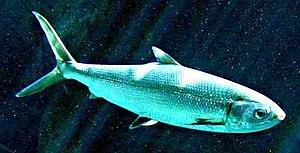
Ostariophysi est le deuxième plus grand super-ordre de poissons osseux actinoptérygiens.
Un animal national est un animal choisi par une communauté comme son emblème en raison de sa représentativité, soit parce qu'il est caractéristique du territoire considéré, soit encore pour la Nouvelle Zélande le kiwi. Certains pays ont plusieurs animaux nationaux.
Le poisson-lait ou chano est une espèce de poissons de la famille des Chanidae.